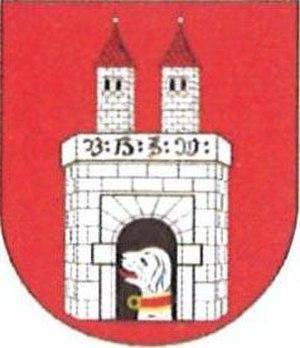
Nové Dvory est un bourg du district de Kutná Hora, dans la région de Bohême-Centrale, en Tchéquie. Sa population s'élevait à 880 habitants en 2020.